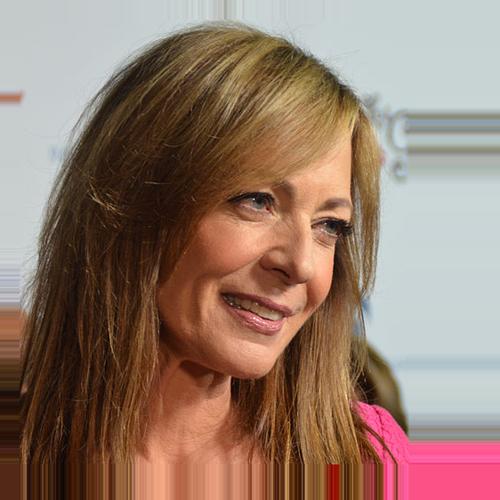
Age: 54